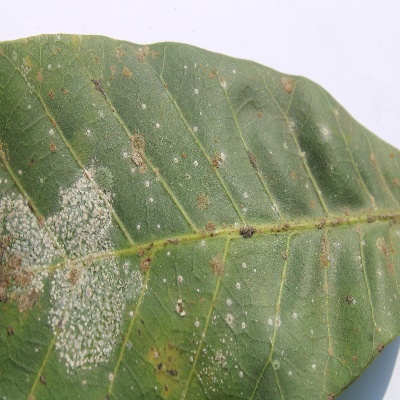
Crop: Cashew
Condition: red rust